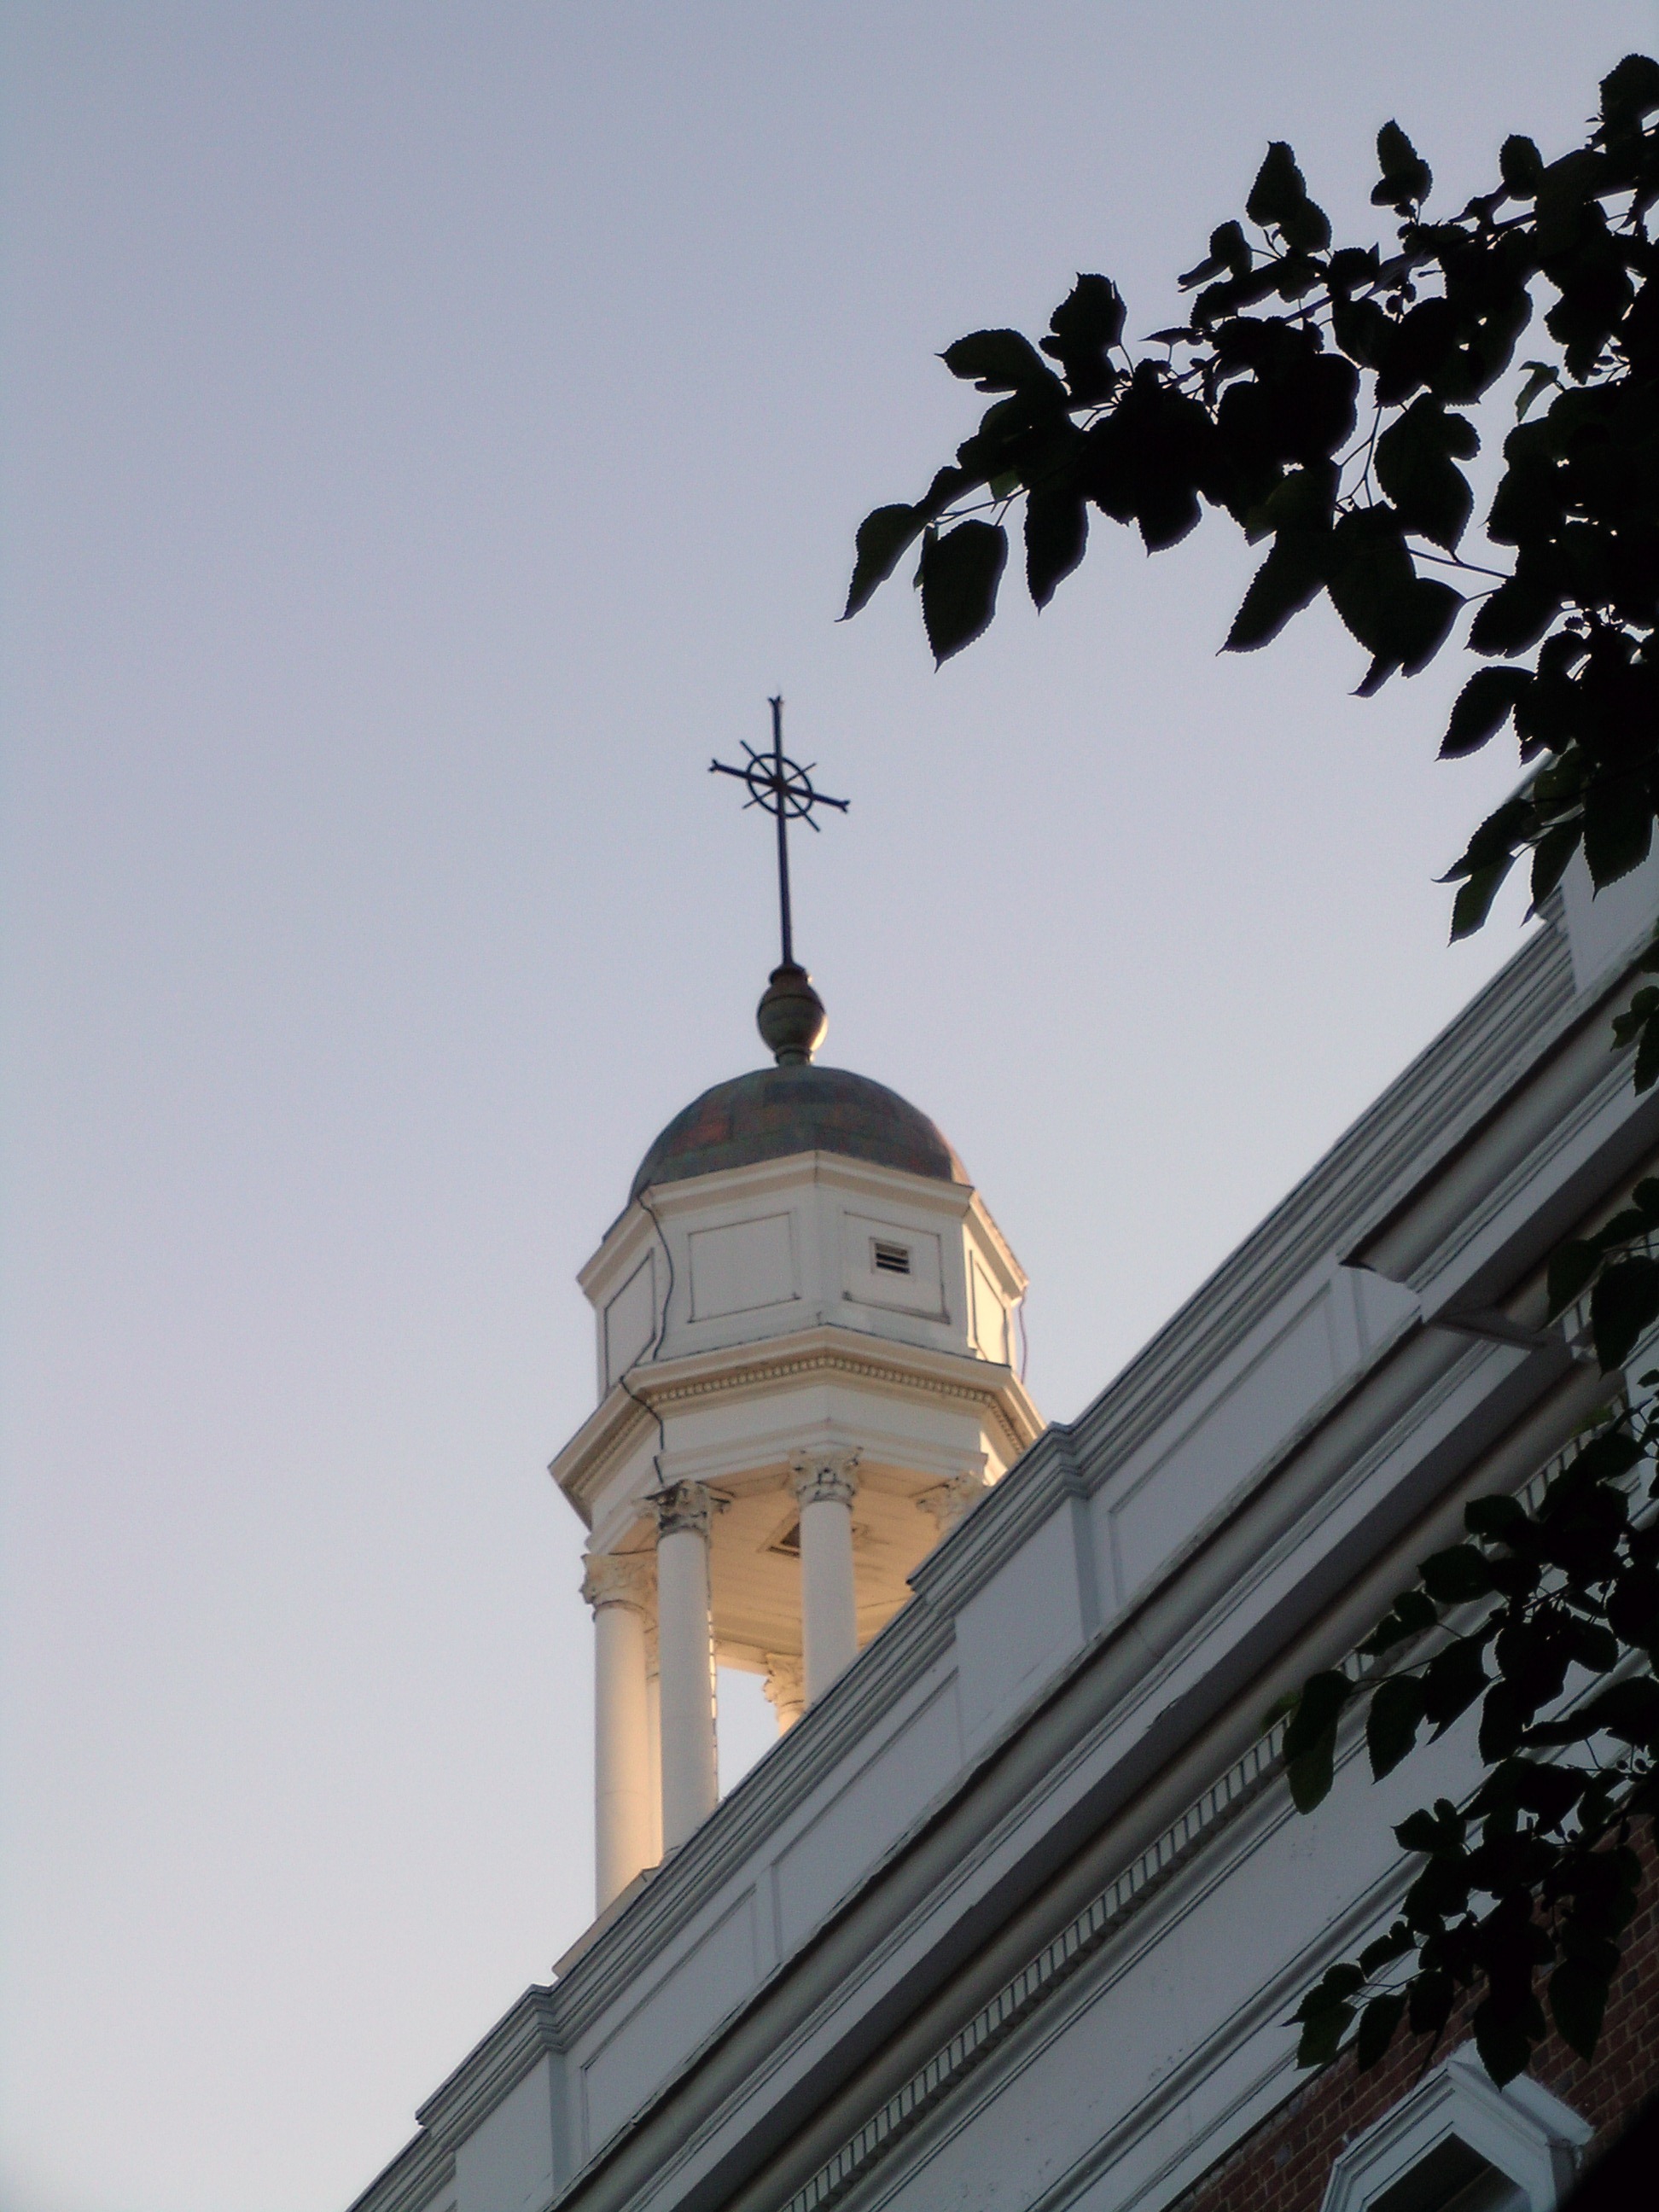
building, statue, tower, religion, landmark, church, place of worship, spire, steeple, manhattan college